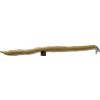
Label: bean_pod